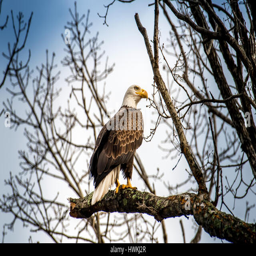
biological species standing majestically on a tree branch